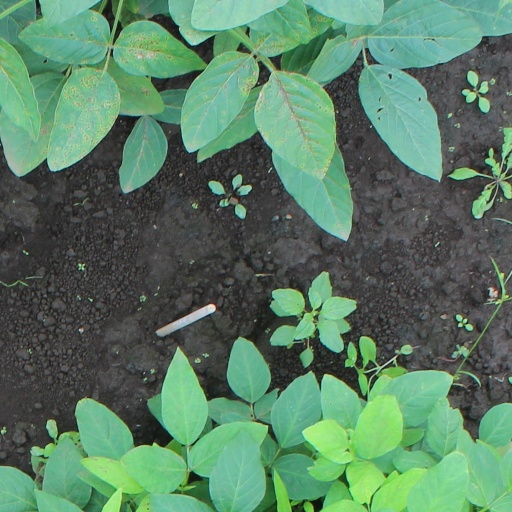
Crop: soybean